Hudson Yards (development)

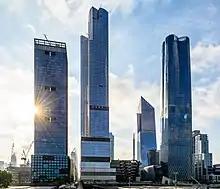
Facing east toward Hudson Yards in 2021

55 Hudson Yards topped out in August 2017, while 15, 30, and 35 Hudson Yards all topped out in 2018. All four structures were opened on March 14, 2019, as were the Shed, shopping center, and "Vessel." In addition, neither the High Line nor the 34th Street station were completed at the time of their respective openings. A second entrance to the 34th Street station was opened in September 2018, while the High Line spur adjacent to 10 Hudson Yards opened in June 2019.